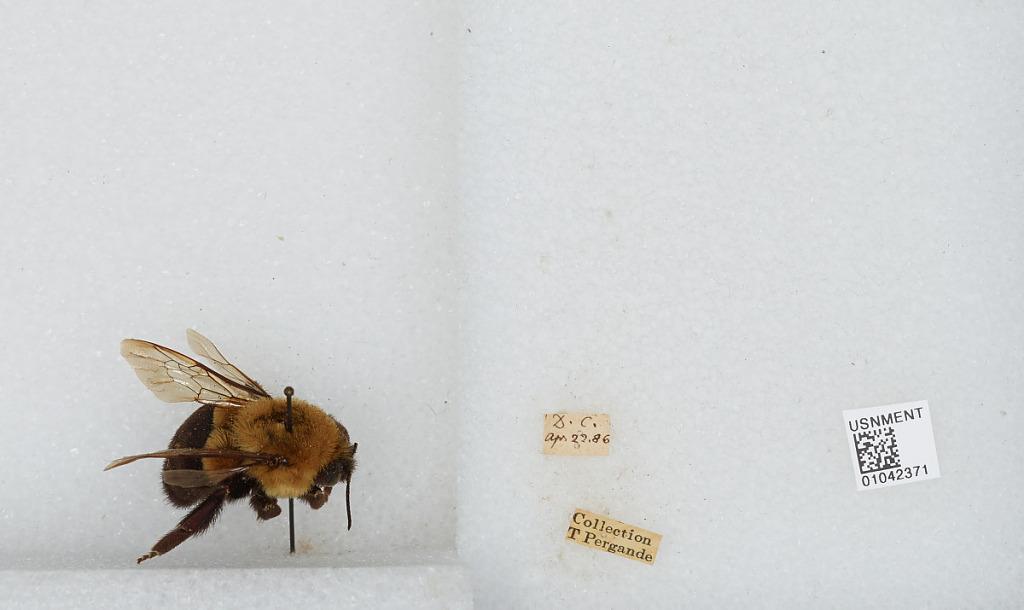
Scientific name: Bombus sp.
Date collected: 1886-4-22
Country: United States
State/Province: District of Columbia
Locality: Washington
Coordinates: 38.9047, -77.0164